Dorothy Catherine Draper

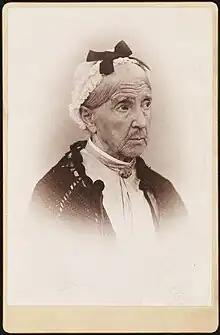
Dorothy Catherine Draper in the 1890s

Whenever her brother's wife Antonia Caetana de Paiva Pereira (née Gardner, – 1870) became ill, Dorothy Draper was as a mother to their children. She devoted her life to supporting her brother in his work and helping to raise and homeschool his children.